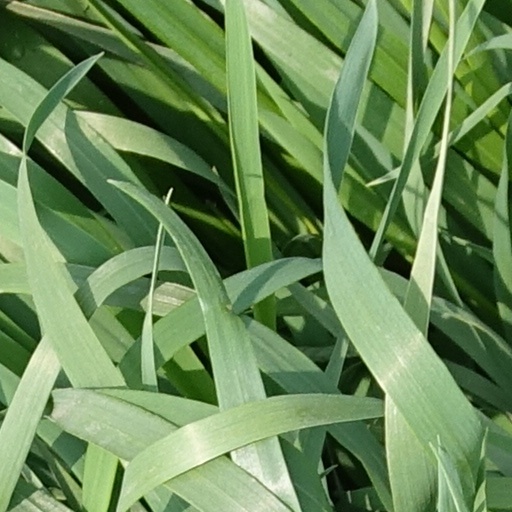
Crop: wheat